Condylopyge

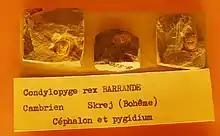
"Condylopyge rex", Muséum National d'Histoire Naturelle.

"C. rex" has been collected from the early Middle Cambrian of the Czech Republic ("E. pusillus"-zone, Týřovice an Skryje, Bohemia), and Spain ("Badulesia"-zone, Los Villares Formation, Sierra de Córdoba). Illing (1916) recorded this species from the Abbey Shale Formation (horizons A4 - D3) at Hartshill Hayes, near Nuneaton. "Condylopyge" cf. "rex" is recorded from Locs, CF - 2 and PR - 4 of Rees "et al". (2014) and from within the Drumian Biozones of "Tomagnostus fissus" and "Hypagnostus parvifrons", in the Menevia Formation of SW Wales, respectively.